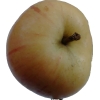
Label: apple